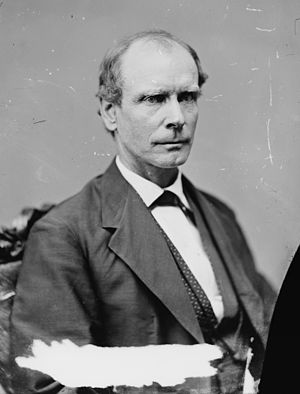
Amerikanske justitsministre / Liste over USA's justitsministre
Amos T. Akerman
USA's justitsminister er et amerikansk føderalt embede og medlem af USA's regering. Justitsministeren udnævnes af præsidenten med godkendelse af Senatet og er chef for Justitsministeriet. Embedet som USA's justitsminister blev oprettet af Kongressen i 1789.